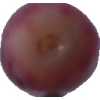
Label: pink_grape